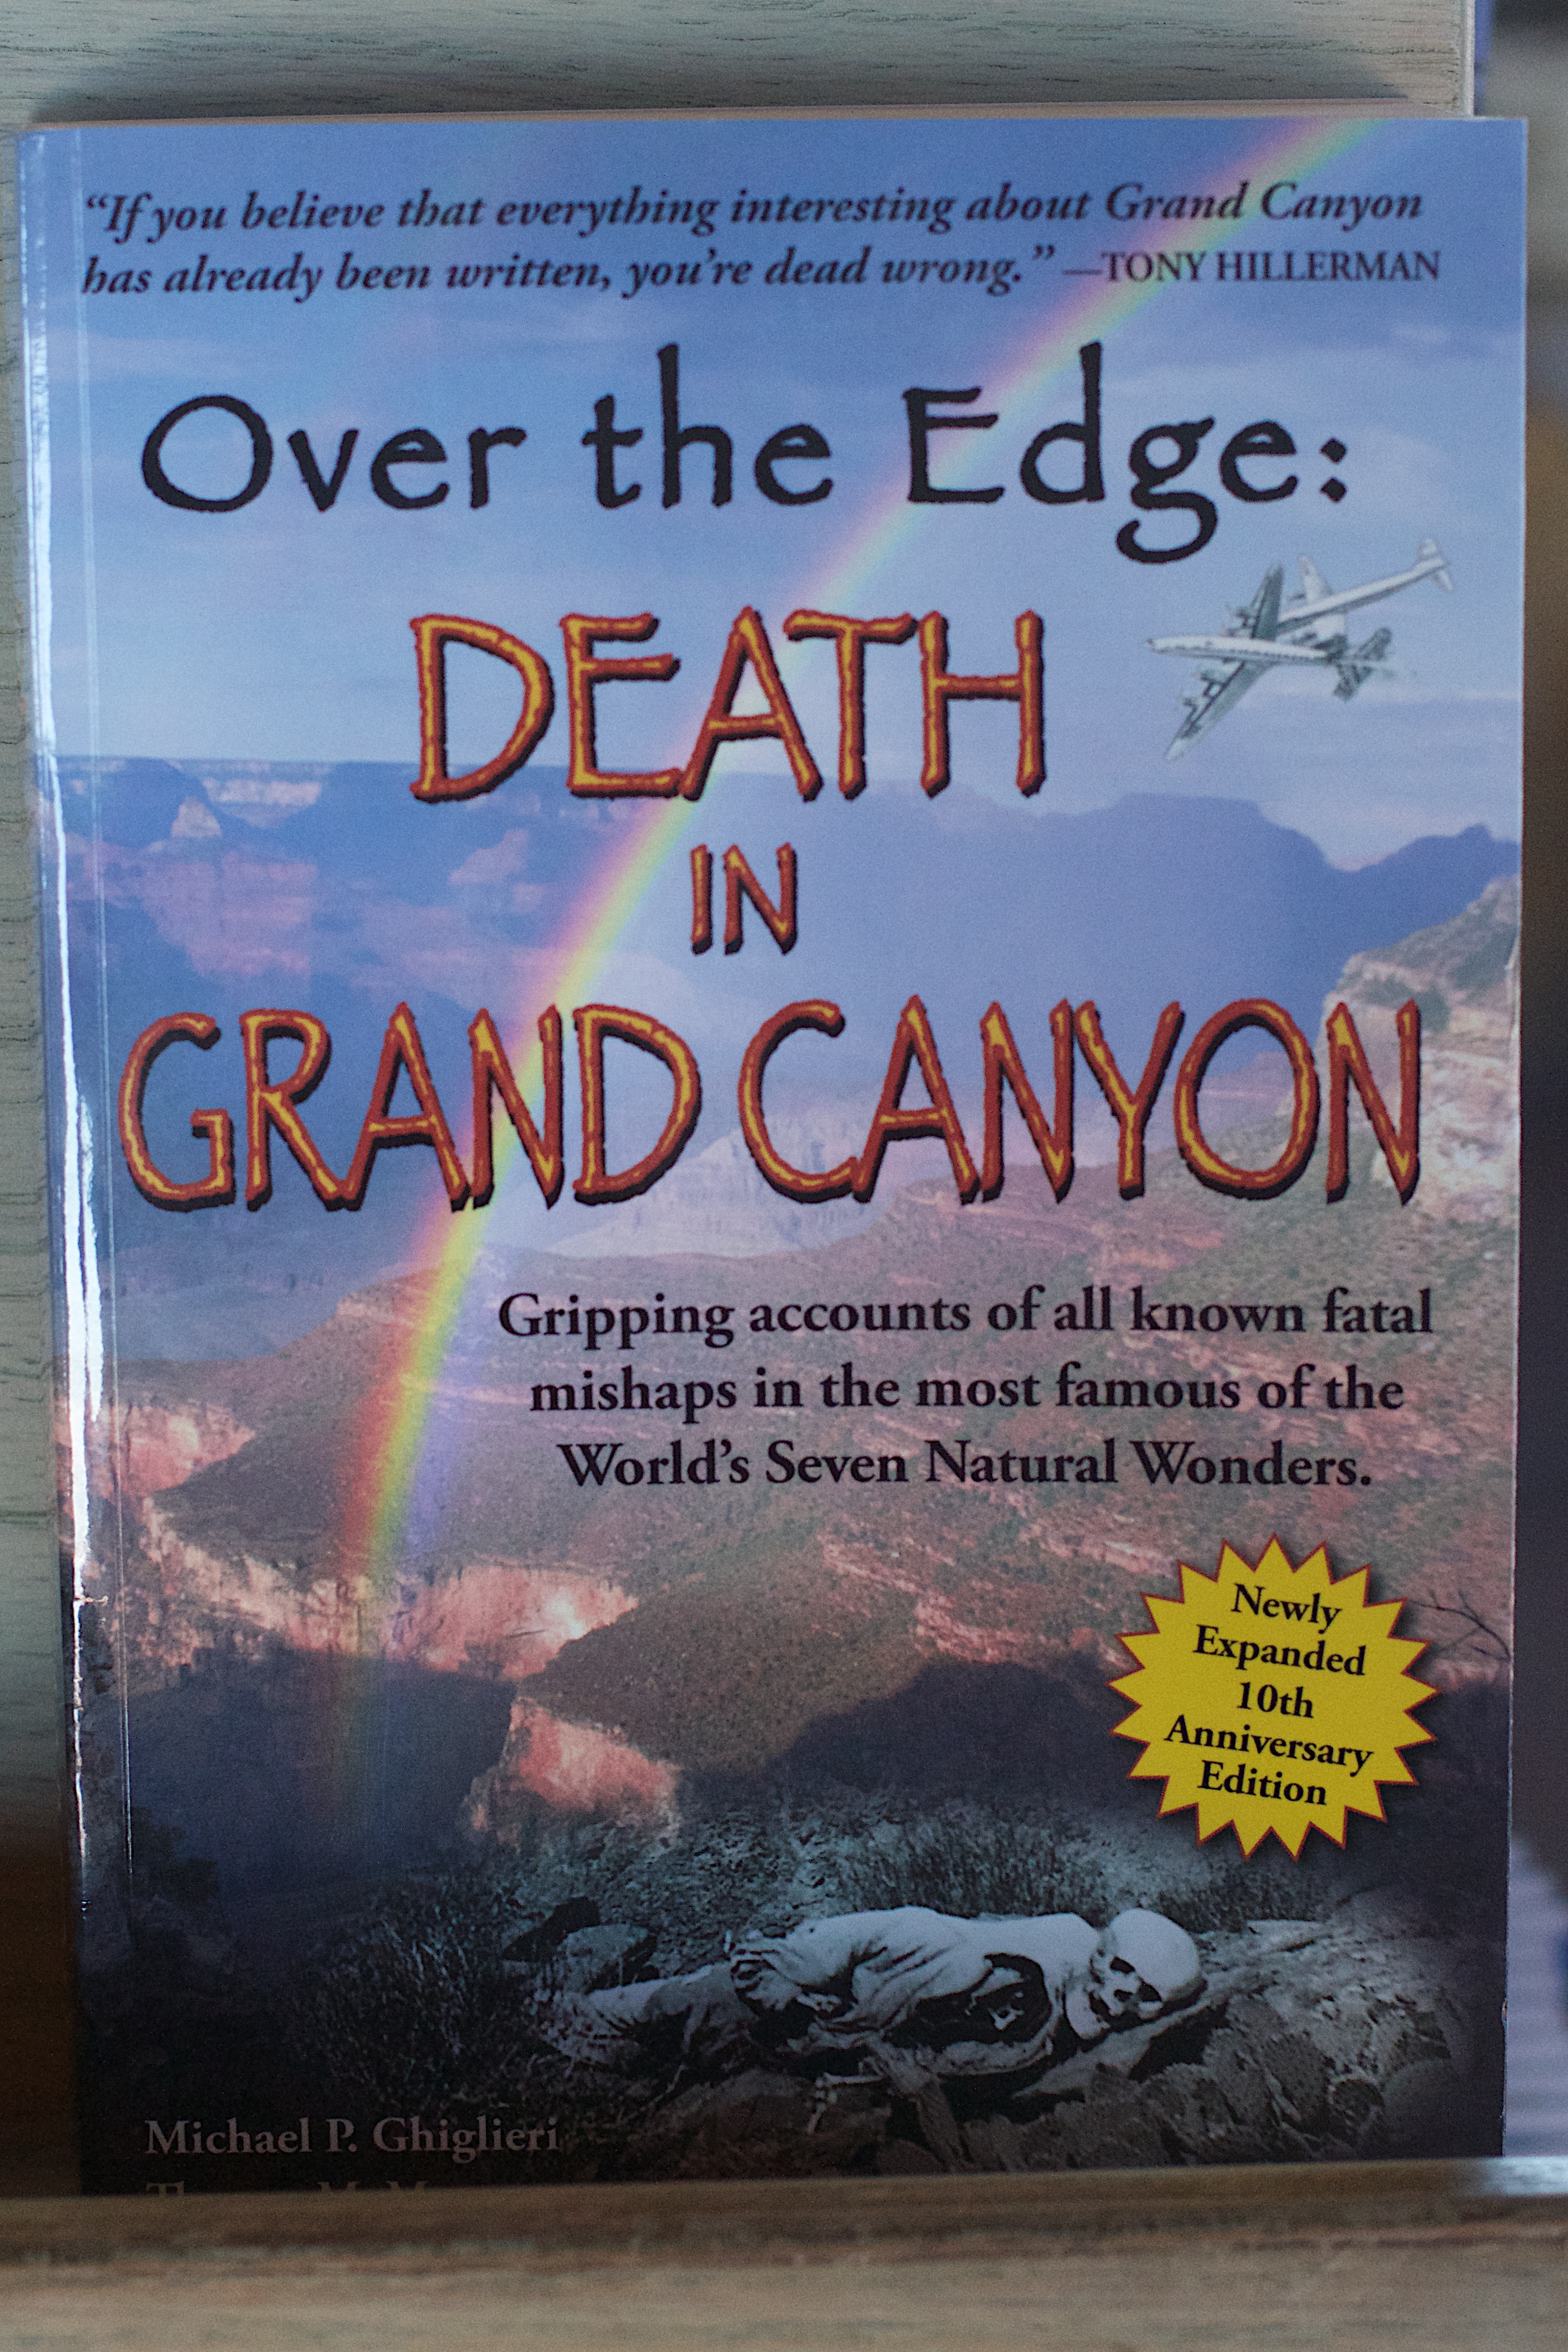
book, advertising, text, poster, grandcanyon